Statue of Leif Erikson (Seattle)

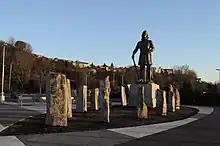
The statue in 2010

The statue was moved within the marina in 2007; the current pedestal dates from that year, as do the 14 "runestones" and the longboat-shaped plaza. The runic carvings on the stones are by Jay Haavik. Besides the names of people directly involved in the initial project, beginning in 2007 more than 2,300 additional names of Scandinavian immigrants have been inscribed either on the statue's base or on one of the "runestones".